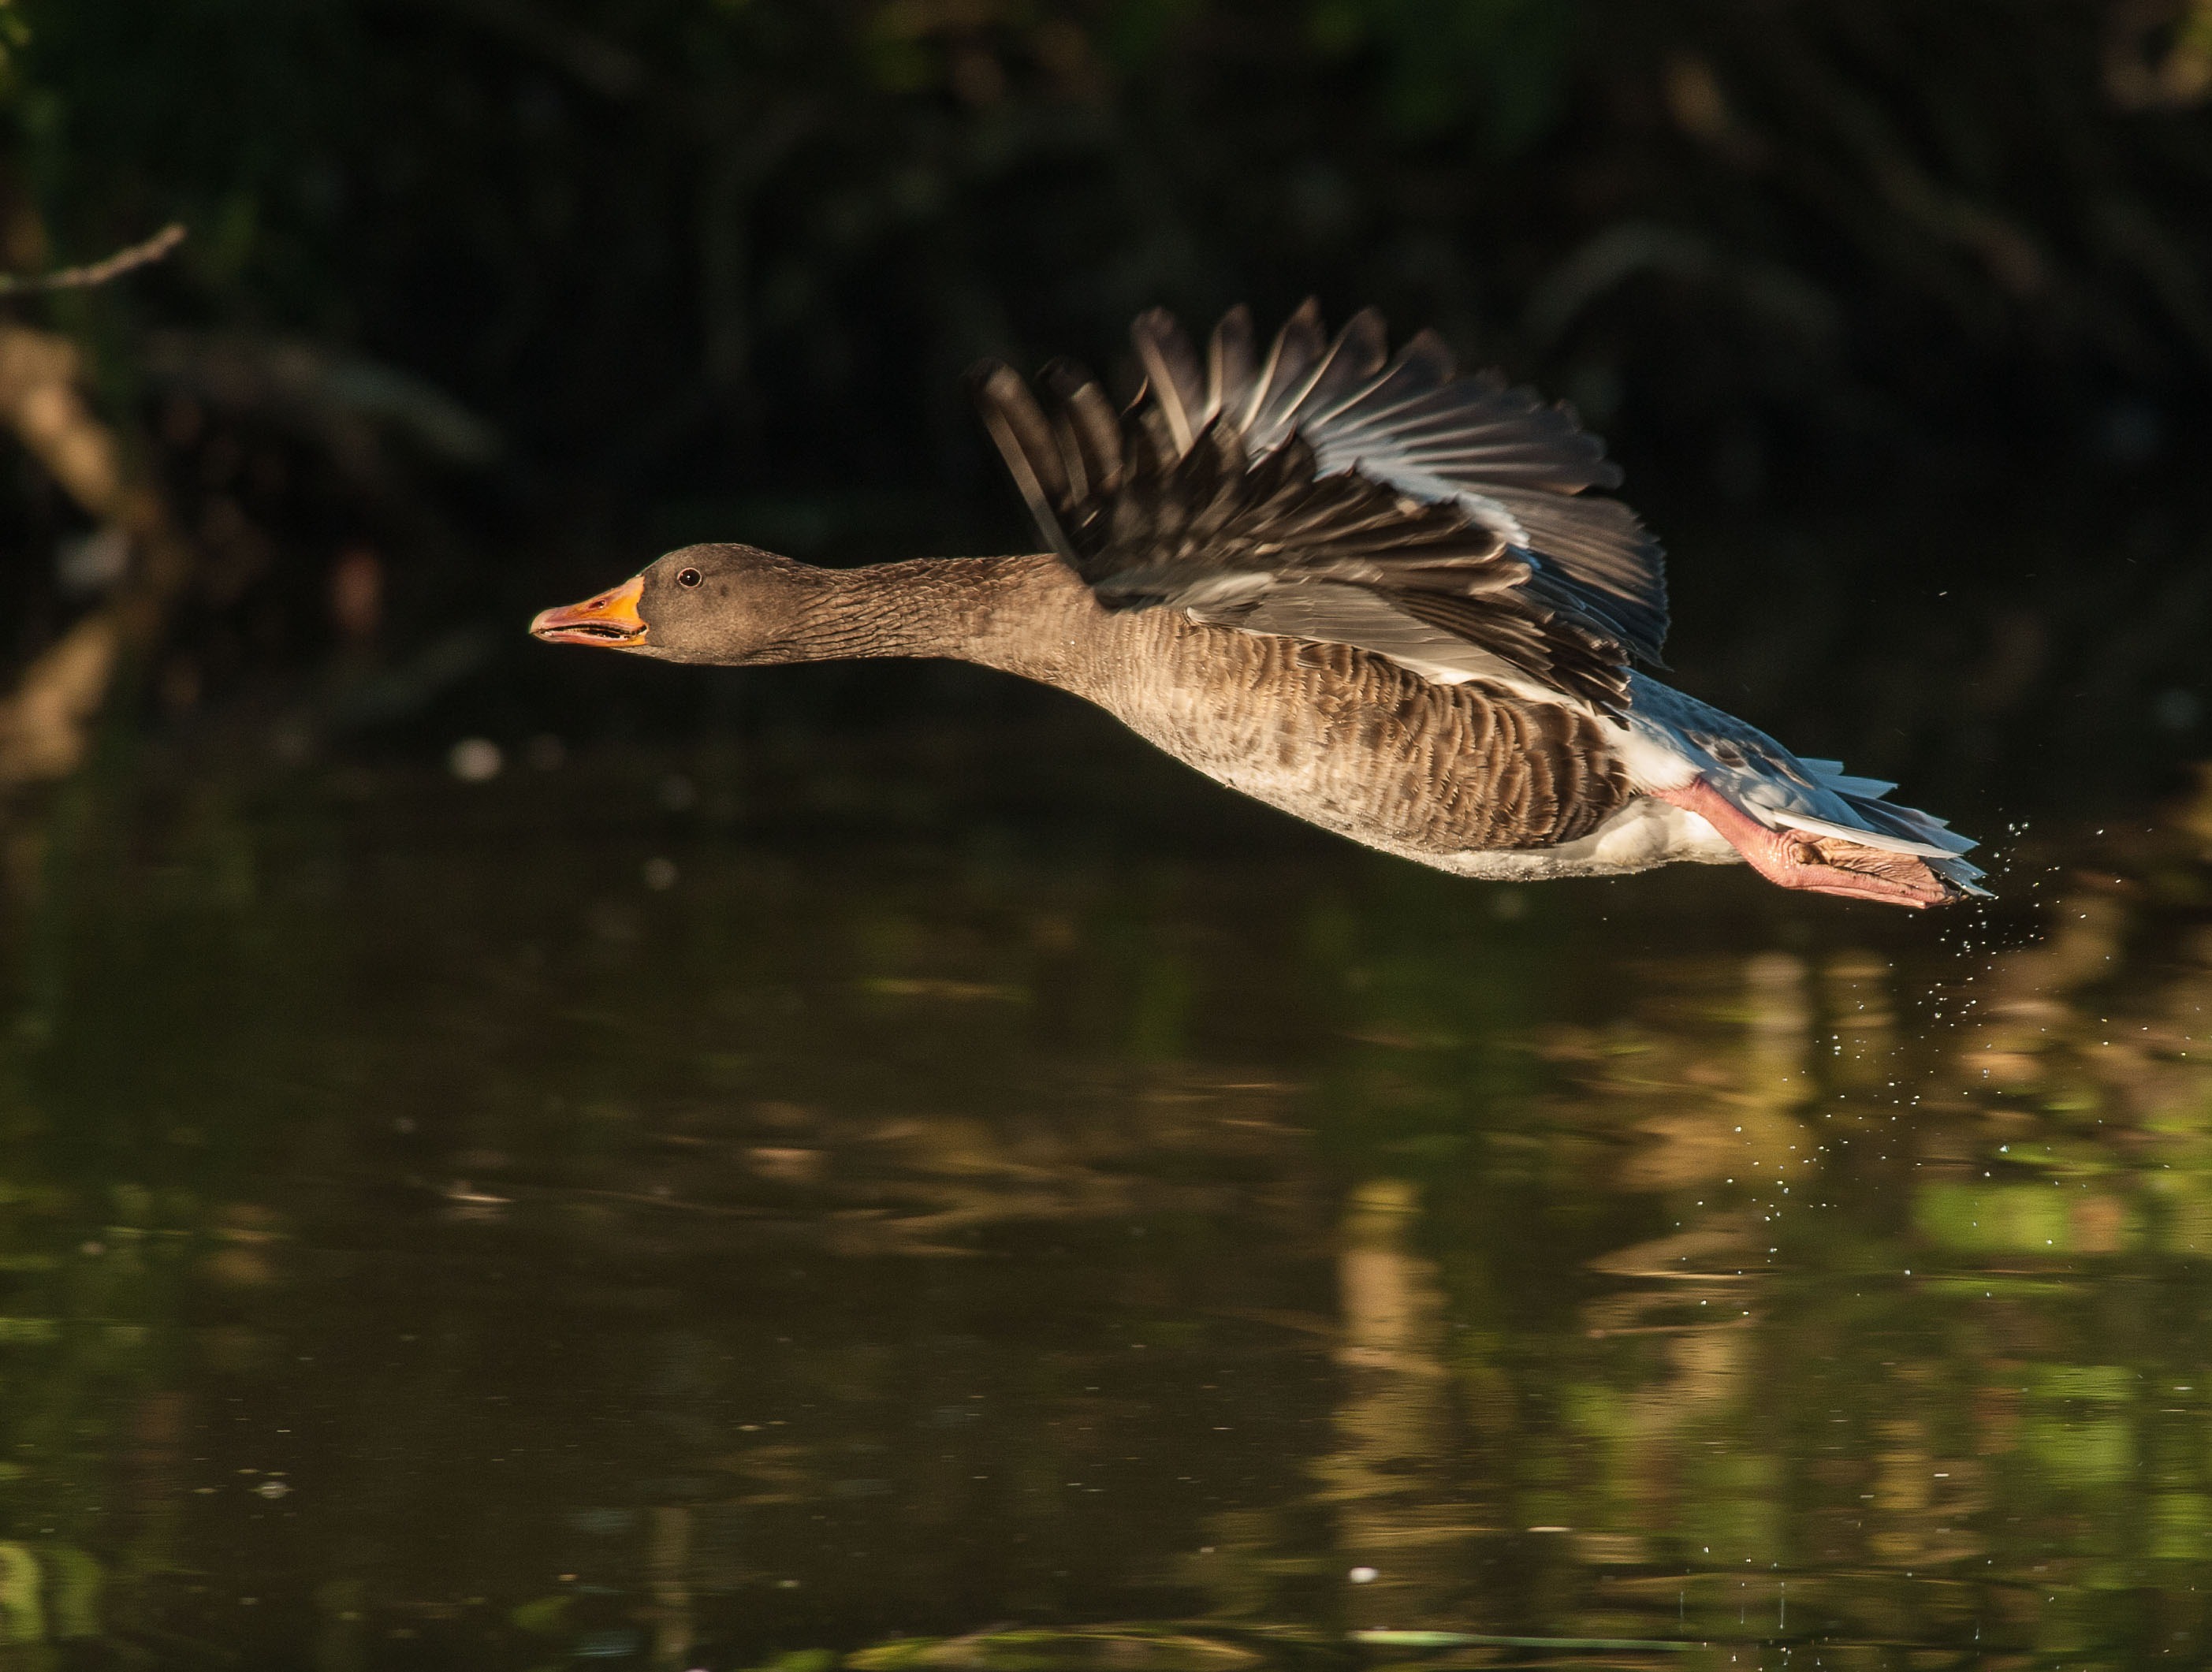
water, nature, bird, wing, animal, wildlife, swim, reflection, beak, fauna, poultry, birds, duck, animals, goose, geese, vertebrate, bill, waterfowl, water bird, mallard, migratory birds, wild goose, ducks geese and swans